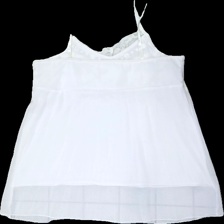
View: back
Type: Tank top
Category: Ladies
Brand: Missing
Colors: White
Material: 100% polyester
Pattern: Lace
Cut: Regular
Season: Summer
Damage location: bottom center
Damage 2 location: middle center
Damage 3 location: middle center
Price range: 50-100
Recommended usage: Reuse
Description: vitt linne med spets upptill och rosett och glitter stenar